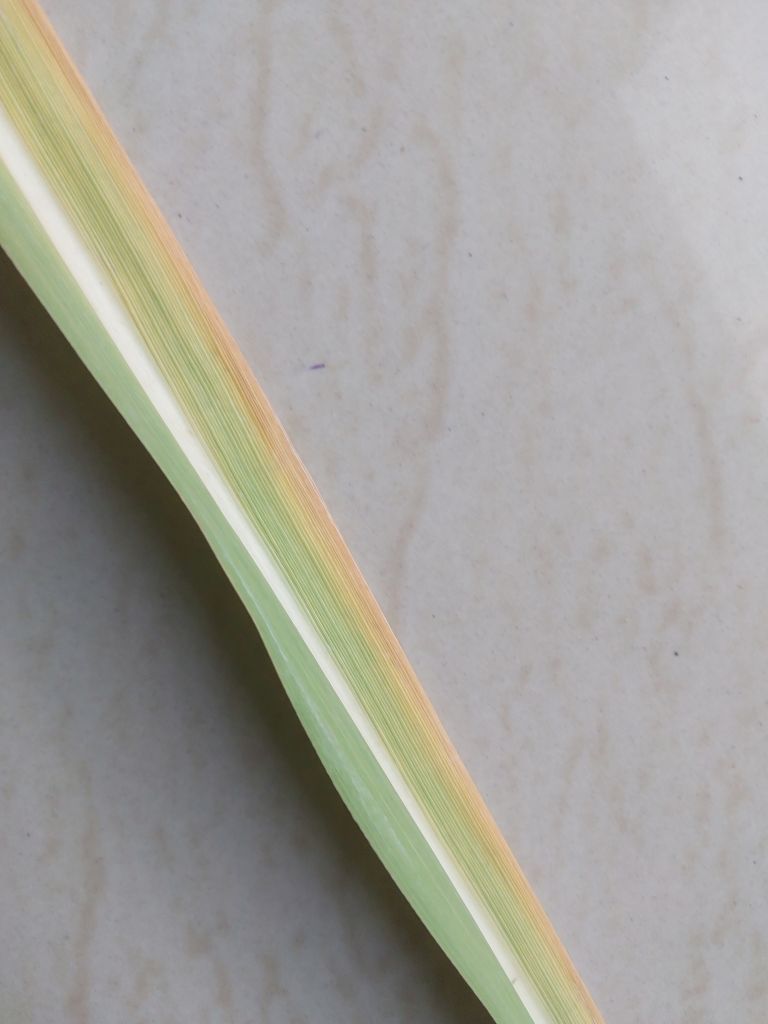
Label: Yellow Leaf